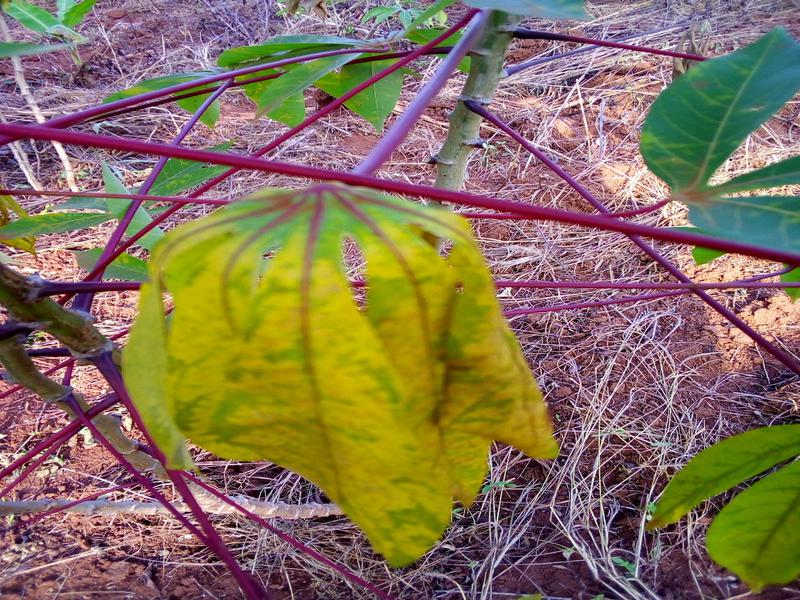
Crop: cassava
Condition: brown_streak_disease